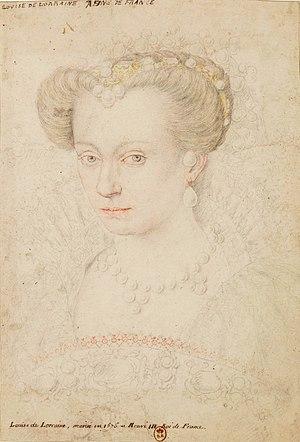
Portrait de Louise de Lorraine-Vaudémont, reine de France.
Louise de Lorraine-Vaudémont, ou Louise de Lorraine, est issue de la branche de Vaudémont, branche cadette de la maison de Lorraine. Cousine des Guise et du duc Charles III de Lorraine, elle a été reine de France de 1575 à 1589 et reine de Pologne et grande-duchesse de Lituanie en 1575, à la suite de son mariage avec Henri III de France.